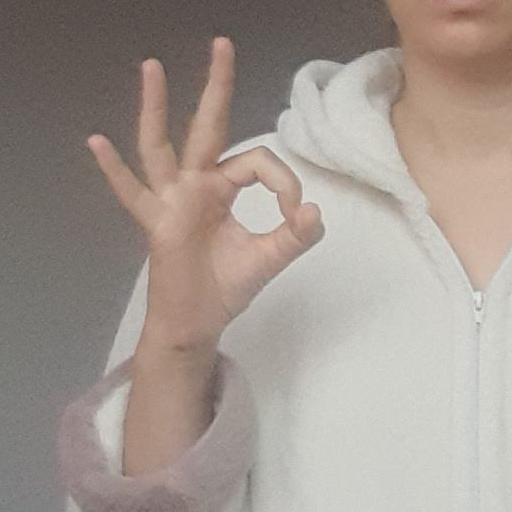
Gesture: ok